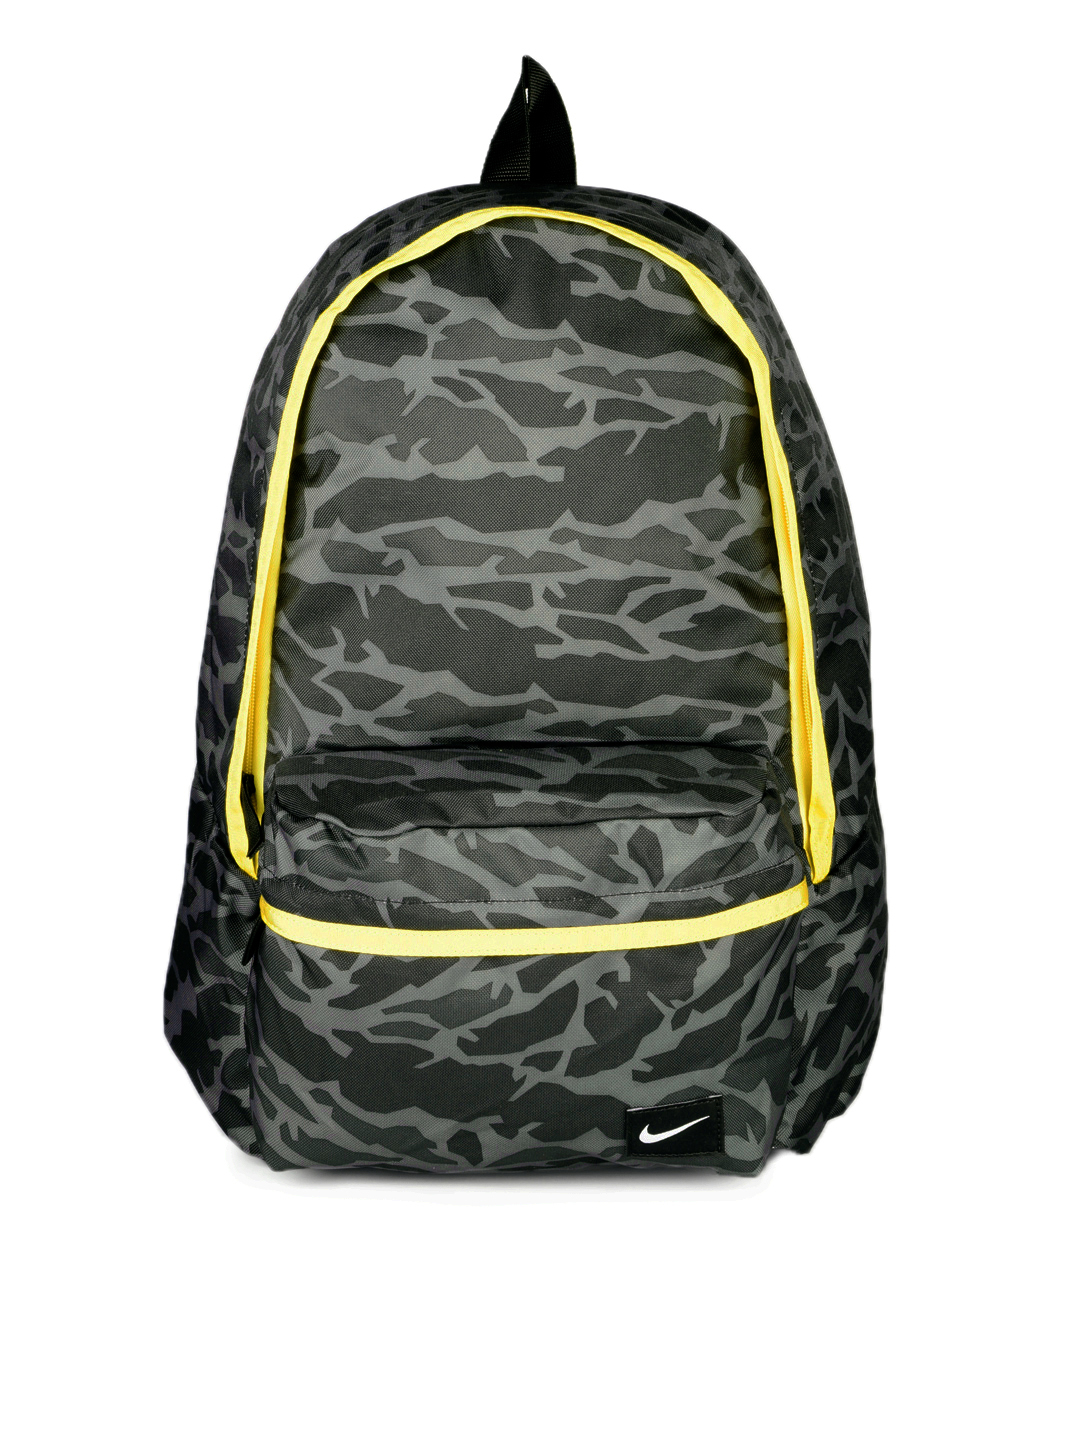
Nike Unisex Black All Access Fullfare Backpack
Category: Accessories / Bags / Backpacks
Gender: Unisex
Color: Black
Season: Summer 2012
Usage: Casual